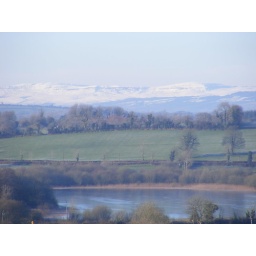
Snow on mountains, frozen lake. View from the top of the hill beside our house in Co. Cavan